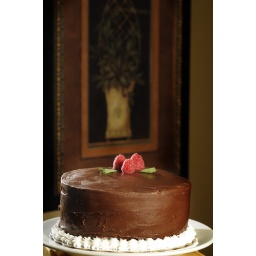
Devil's food chocolate cake filled with white chocolate buttercream then coated in dark chocolate ganache.